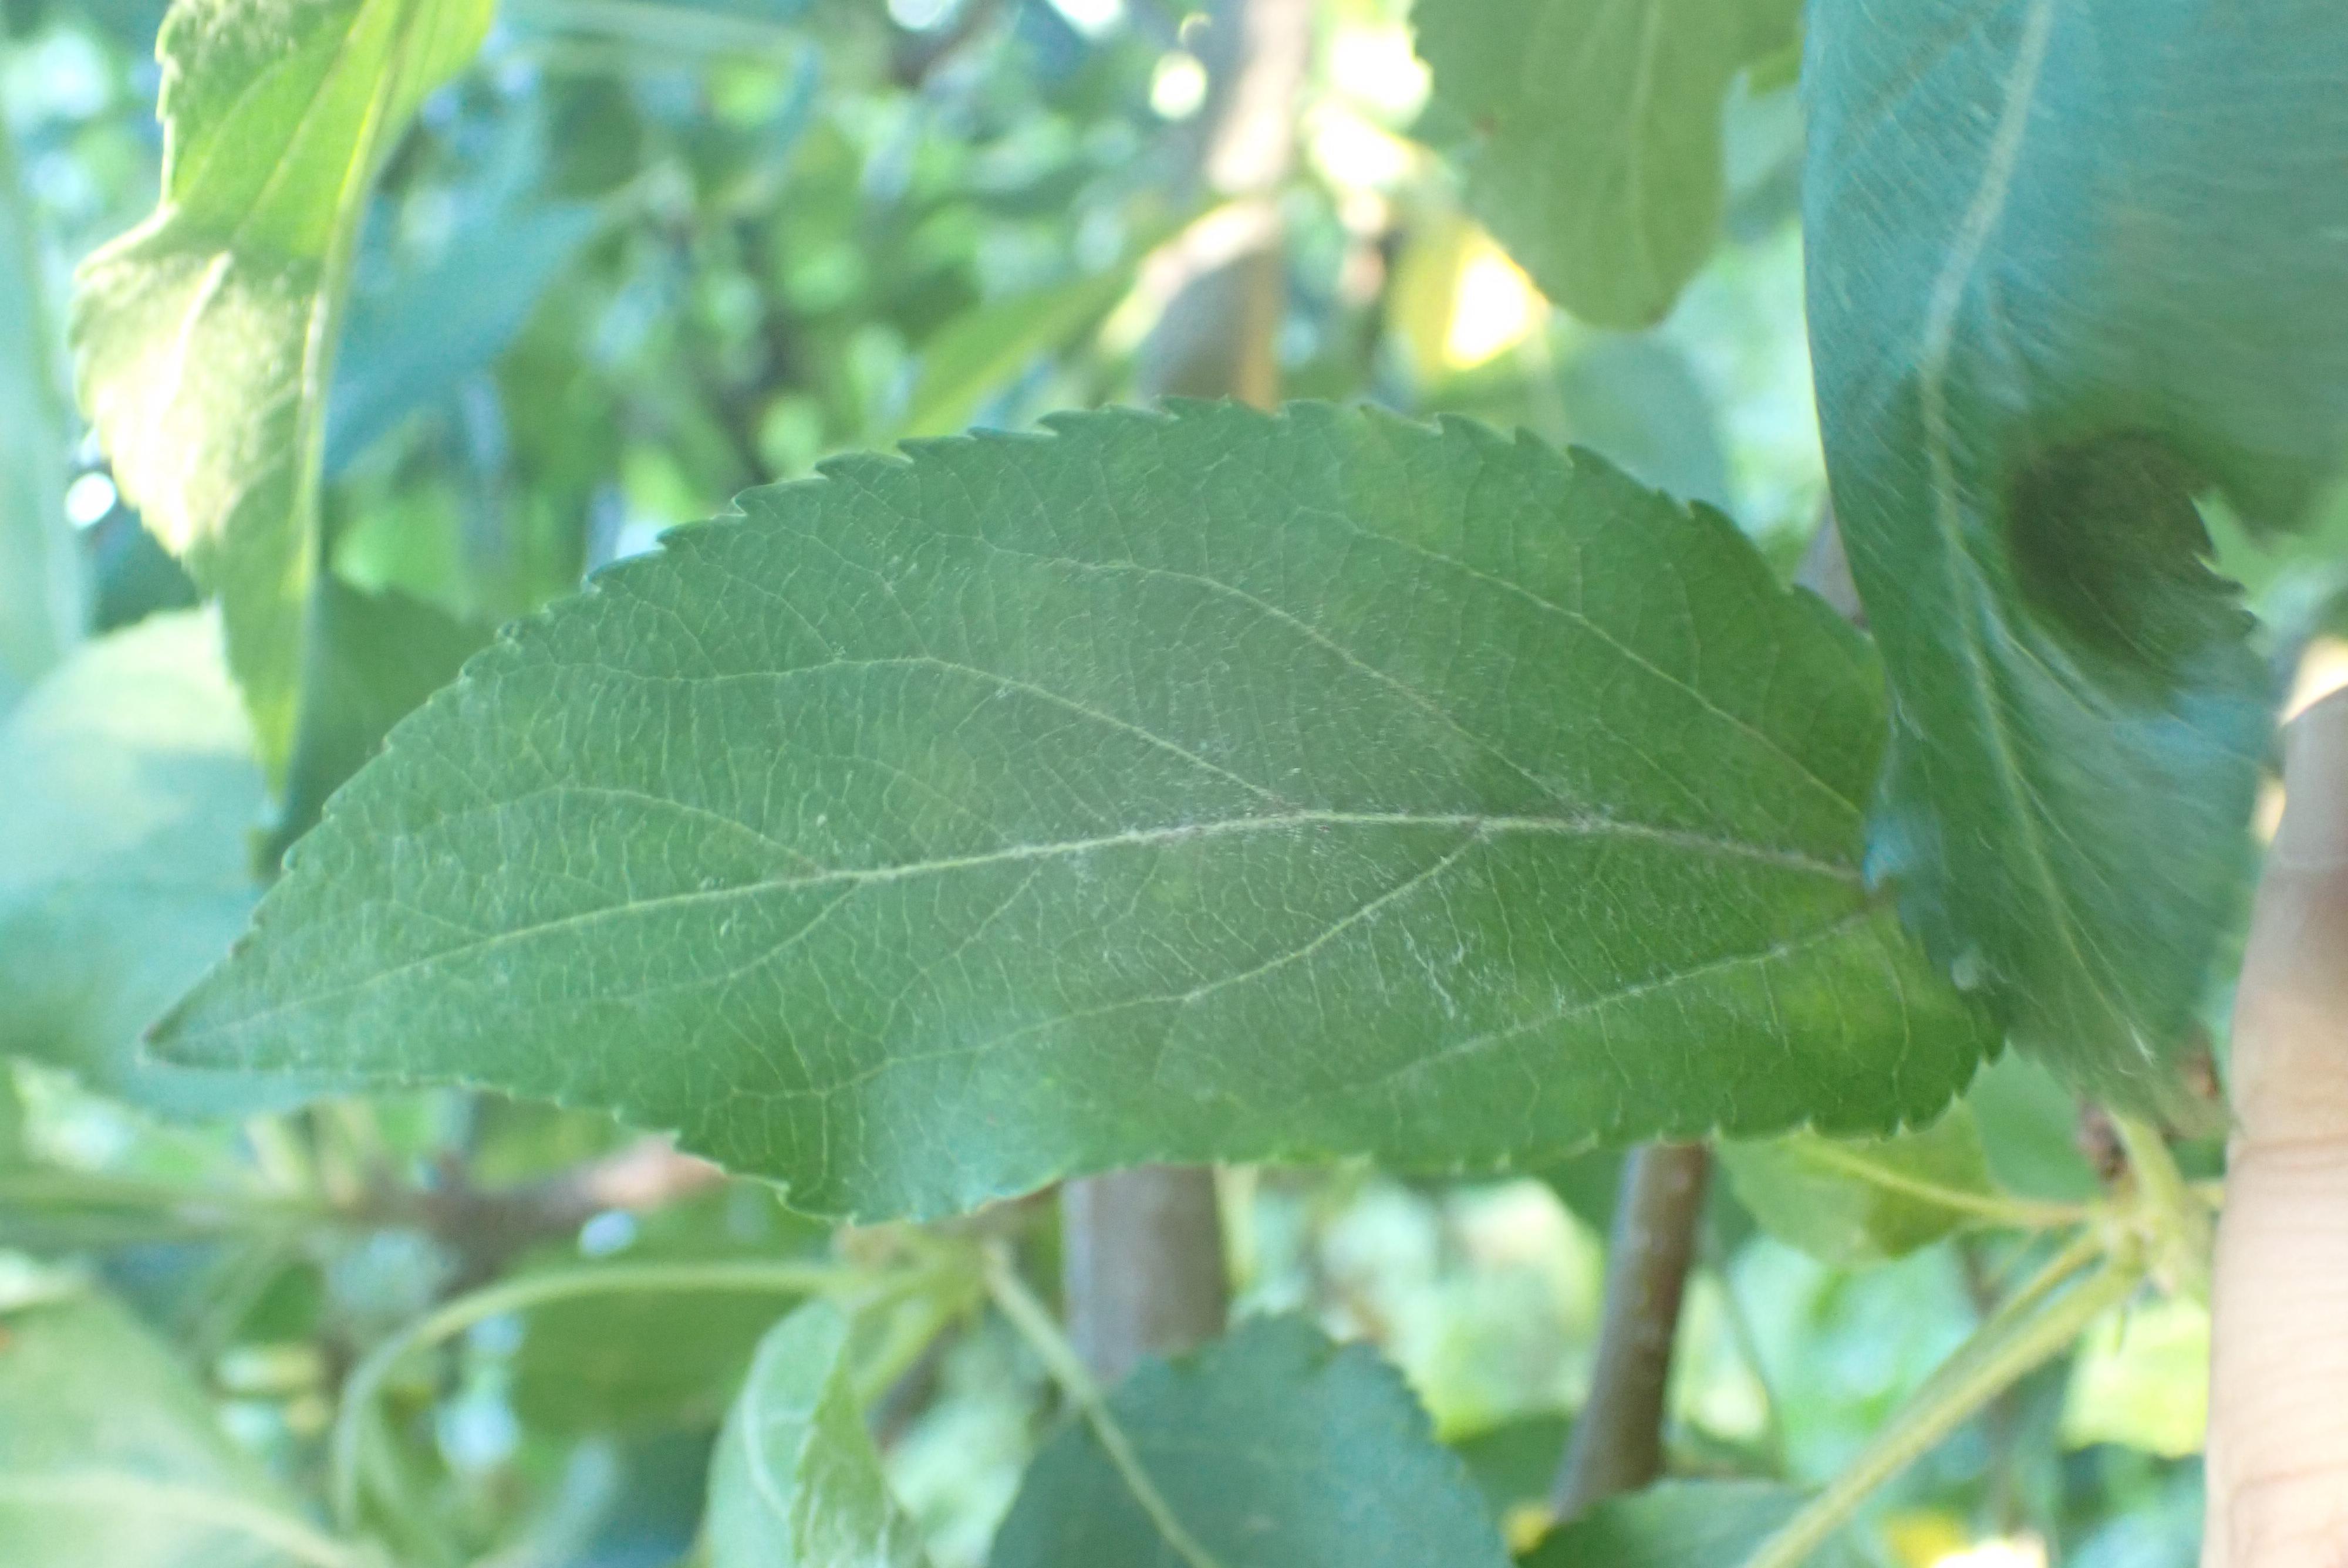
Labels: scab